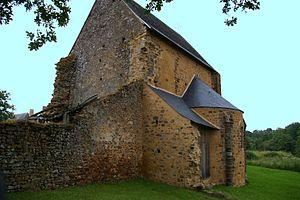
Chemiré-en-Charnie est une commune française, située dans le département de la Sarthe en région Pays de la Loire, peuplée de 209 habitants.
L'abbaye de femmes Notre Dame d'Étival-en-Charnie, située à Chemiré-en-Charnie dans la Sarthe, aux confins du département de la Mayenne, fut fondée en 1109 grâce à la rencontre de l'ermite saint Alleaume, disciple de Robert d'Arbrissel, et de Raoul VII de Beaumont, vicomte de Beaumont.